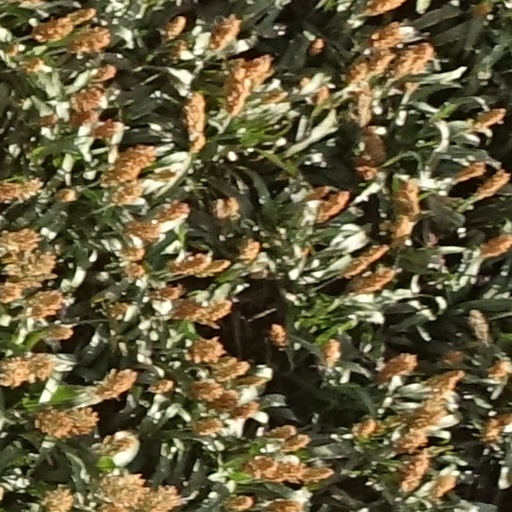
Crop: sorghum